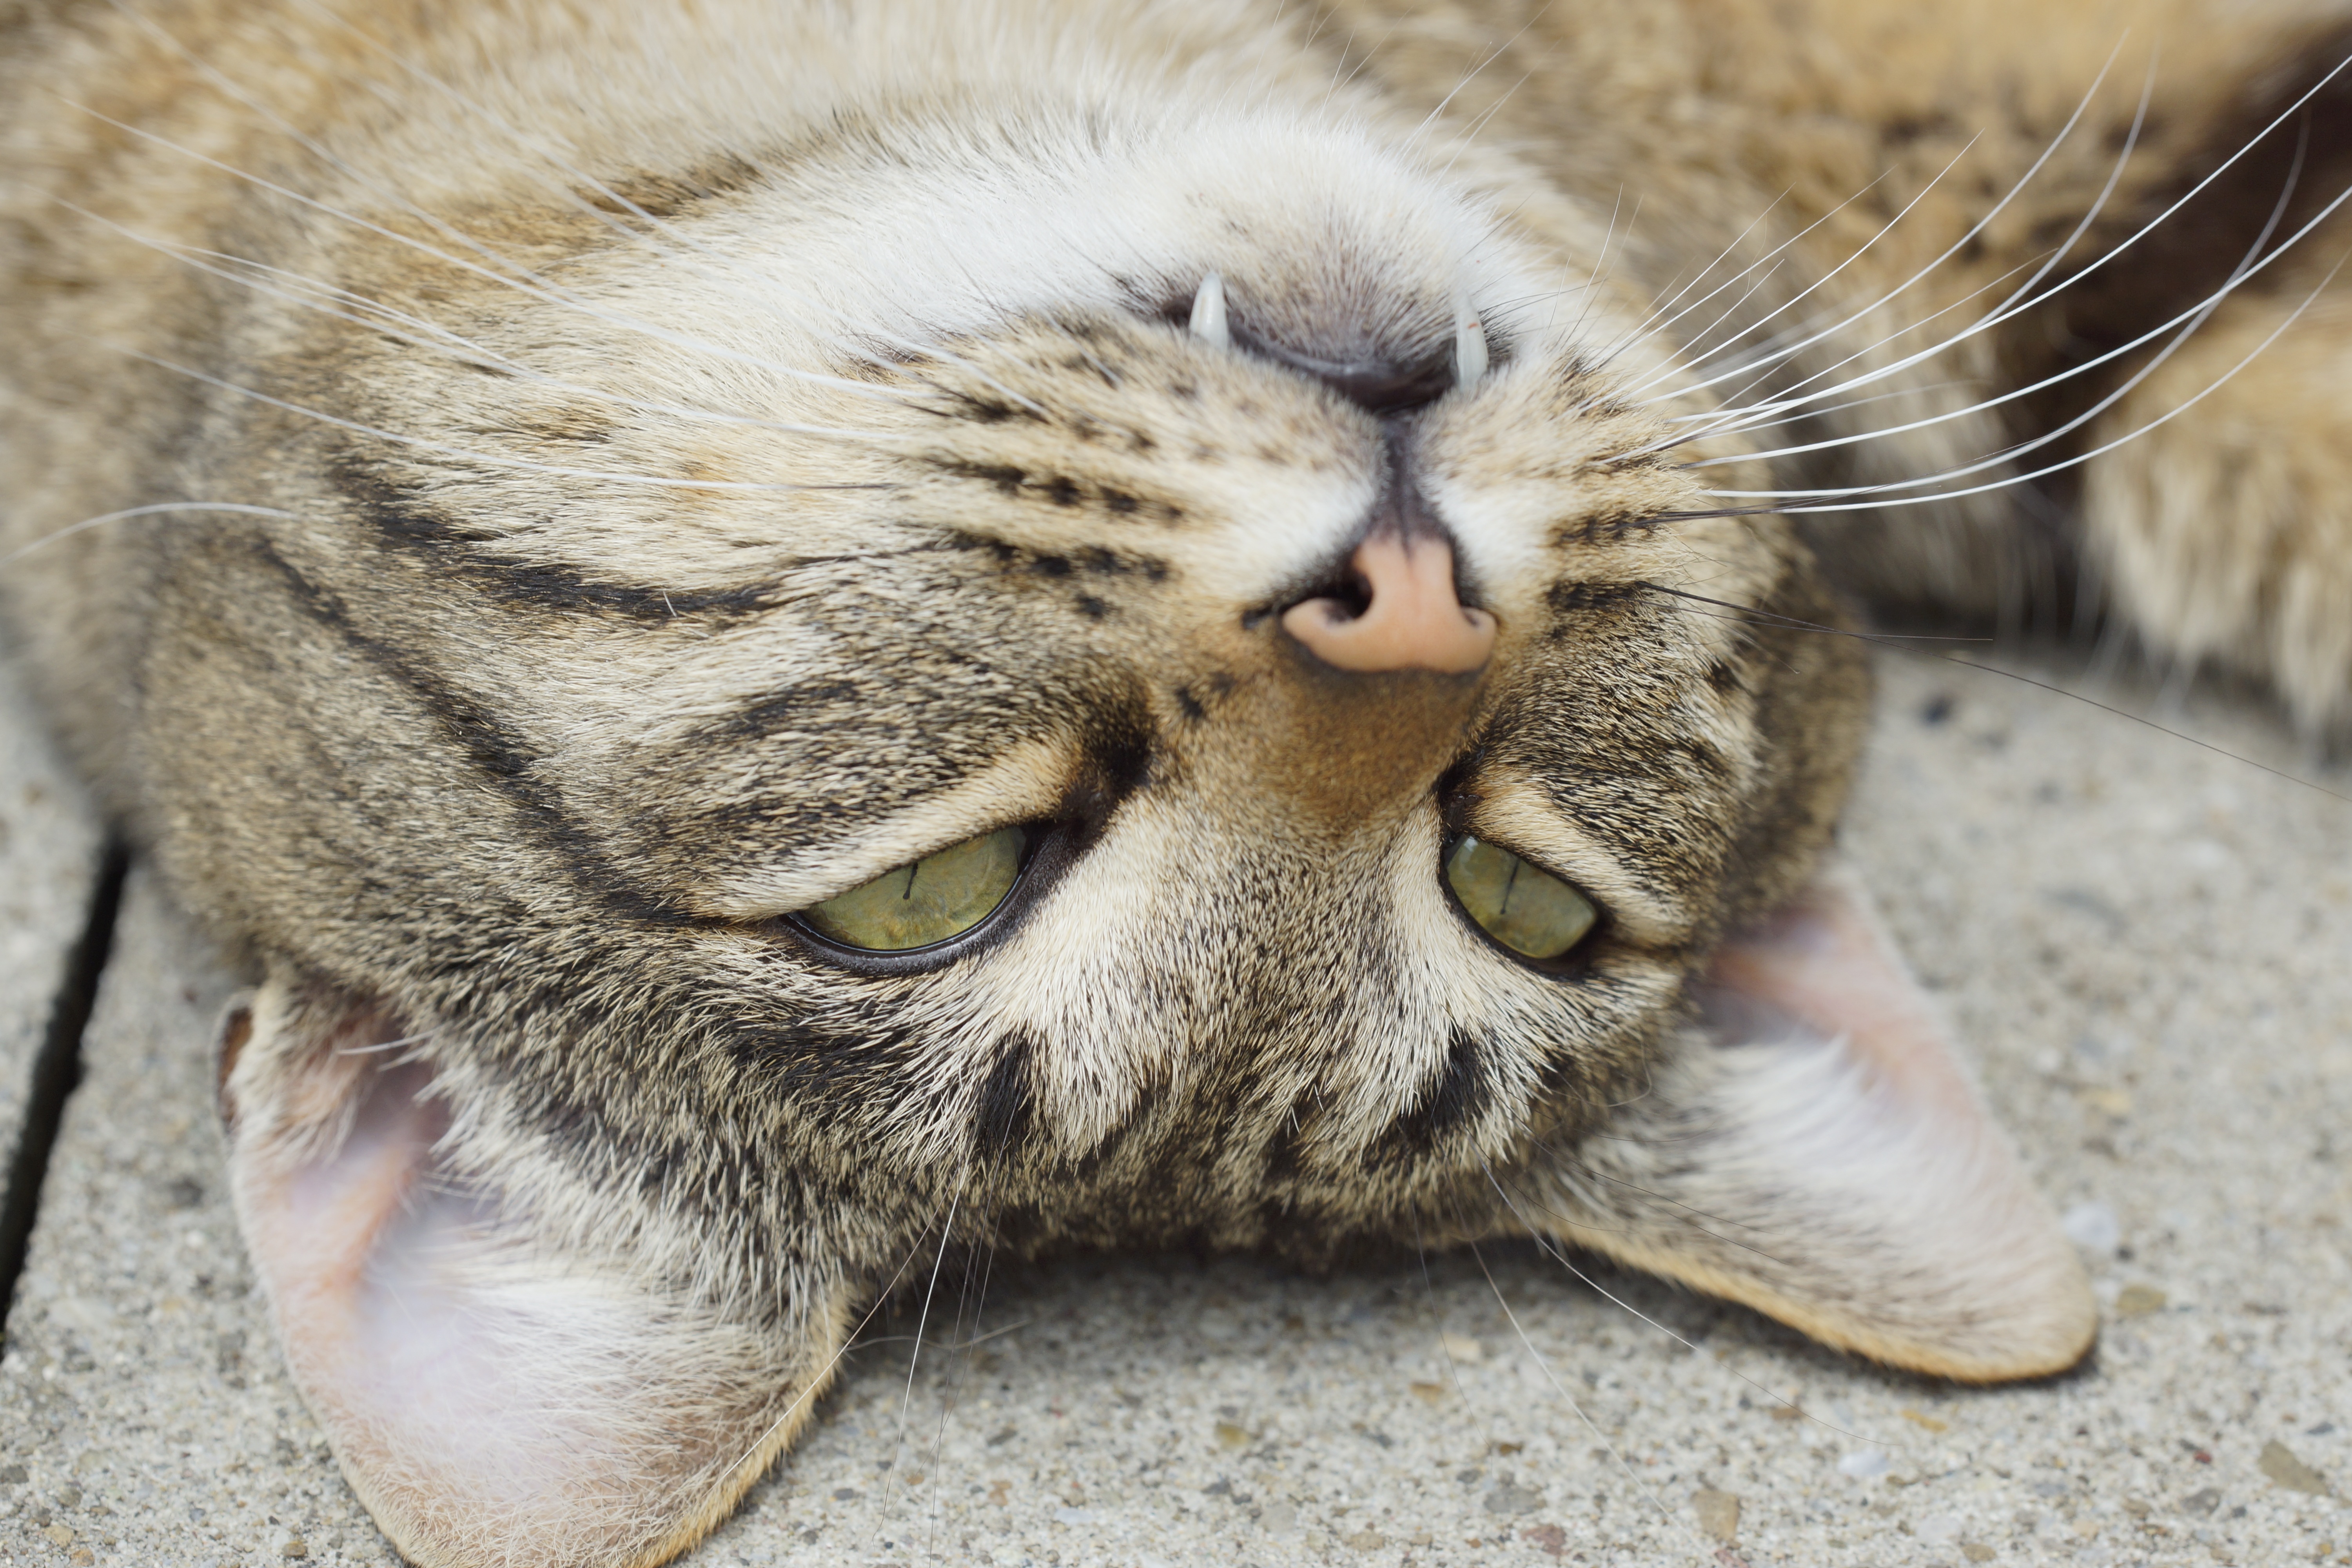
sweet, view, animal, wildlife, pet, fur, portrait, green, cat, mammal, cozy, fauna, yawn, close up, face, nose, eyes, whiskers, snout, adidas, head, vertebrate, expression, pretty, vampire, tooth, domestic cat, breed cat, puma, mackerel, cat face, cat's eyes, tabby cat, purr, green eyes, wild cat, small to medium sized cats, cat like mammal